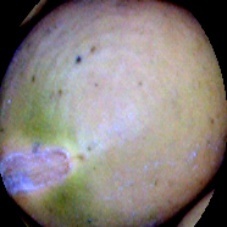
Label: Immature